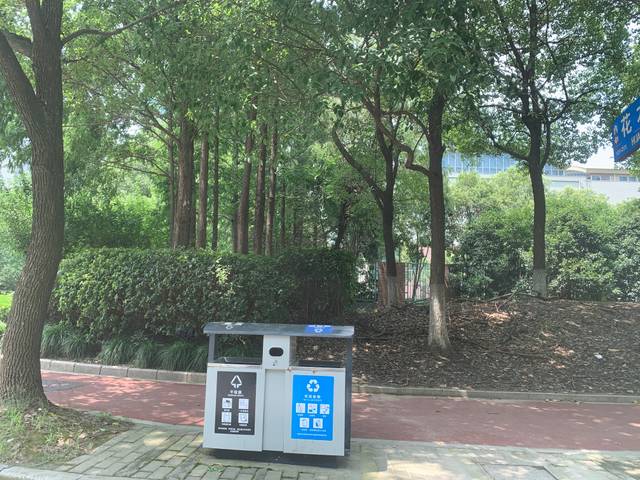
Region: China
Coordinates: 31.215, 121.535